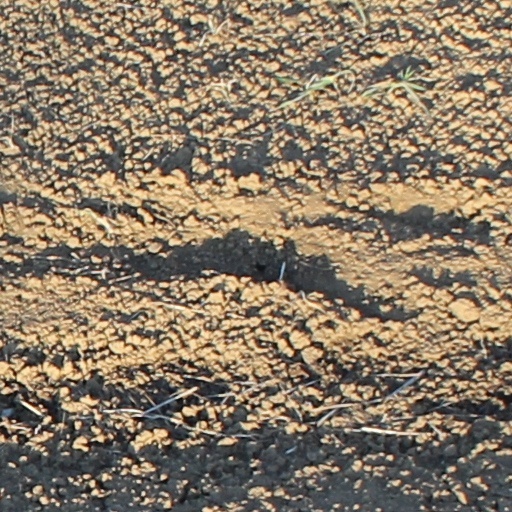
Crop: wheat